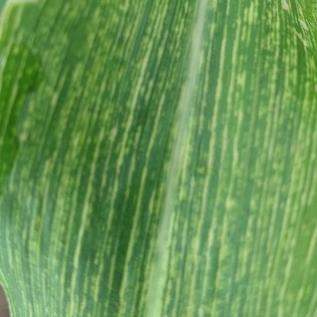
Crop: Maize
Condition: stripe-d